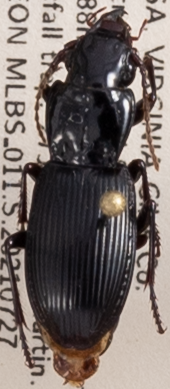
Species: Pterostichus rostratus
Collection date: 2021-07-27
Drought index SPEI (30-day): -2.09
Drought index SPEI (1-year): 0.272
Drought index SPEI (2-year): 0.9